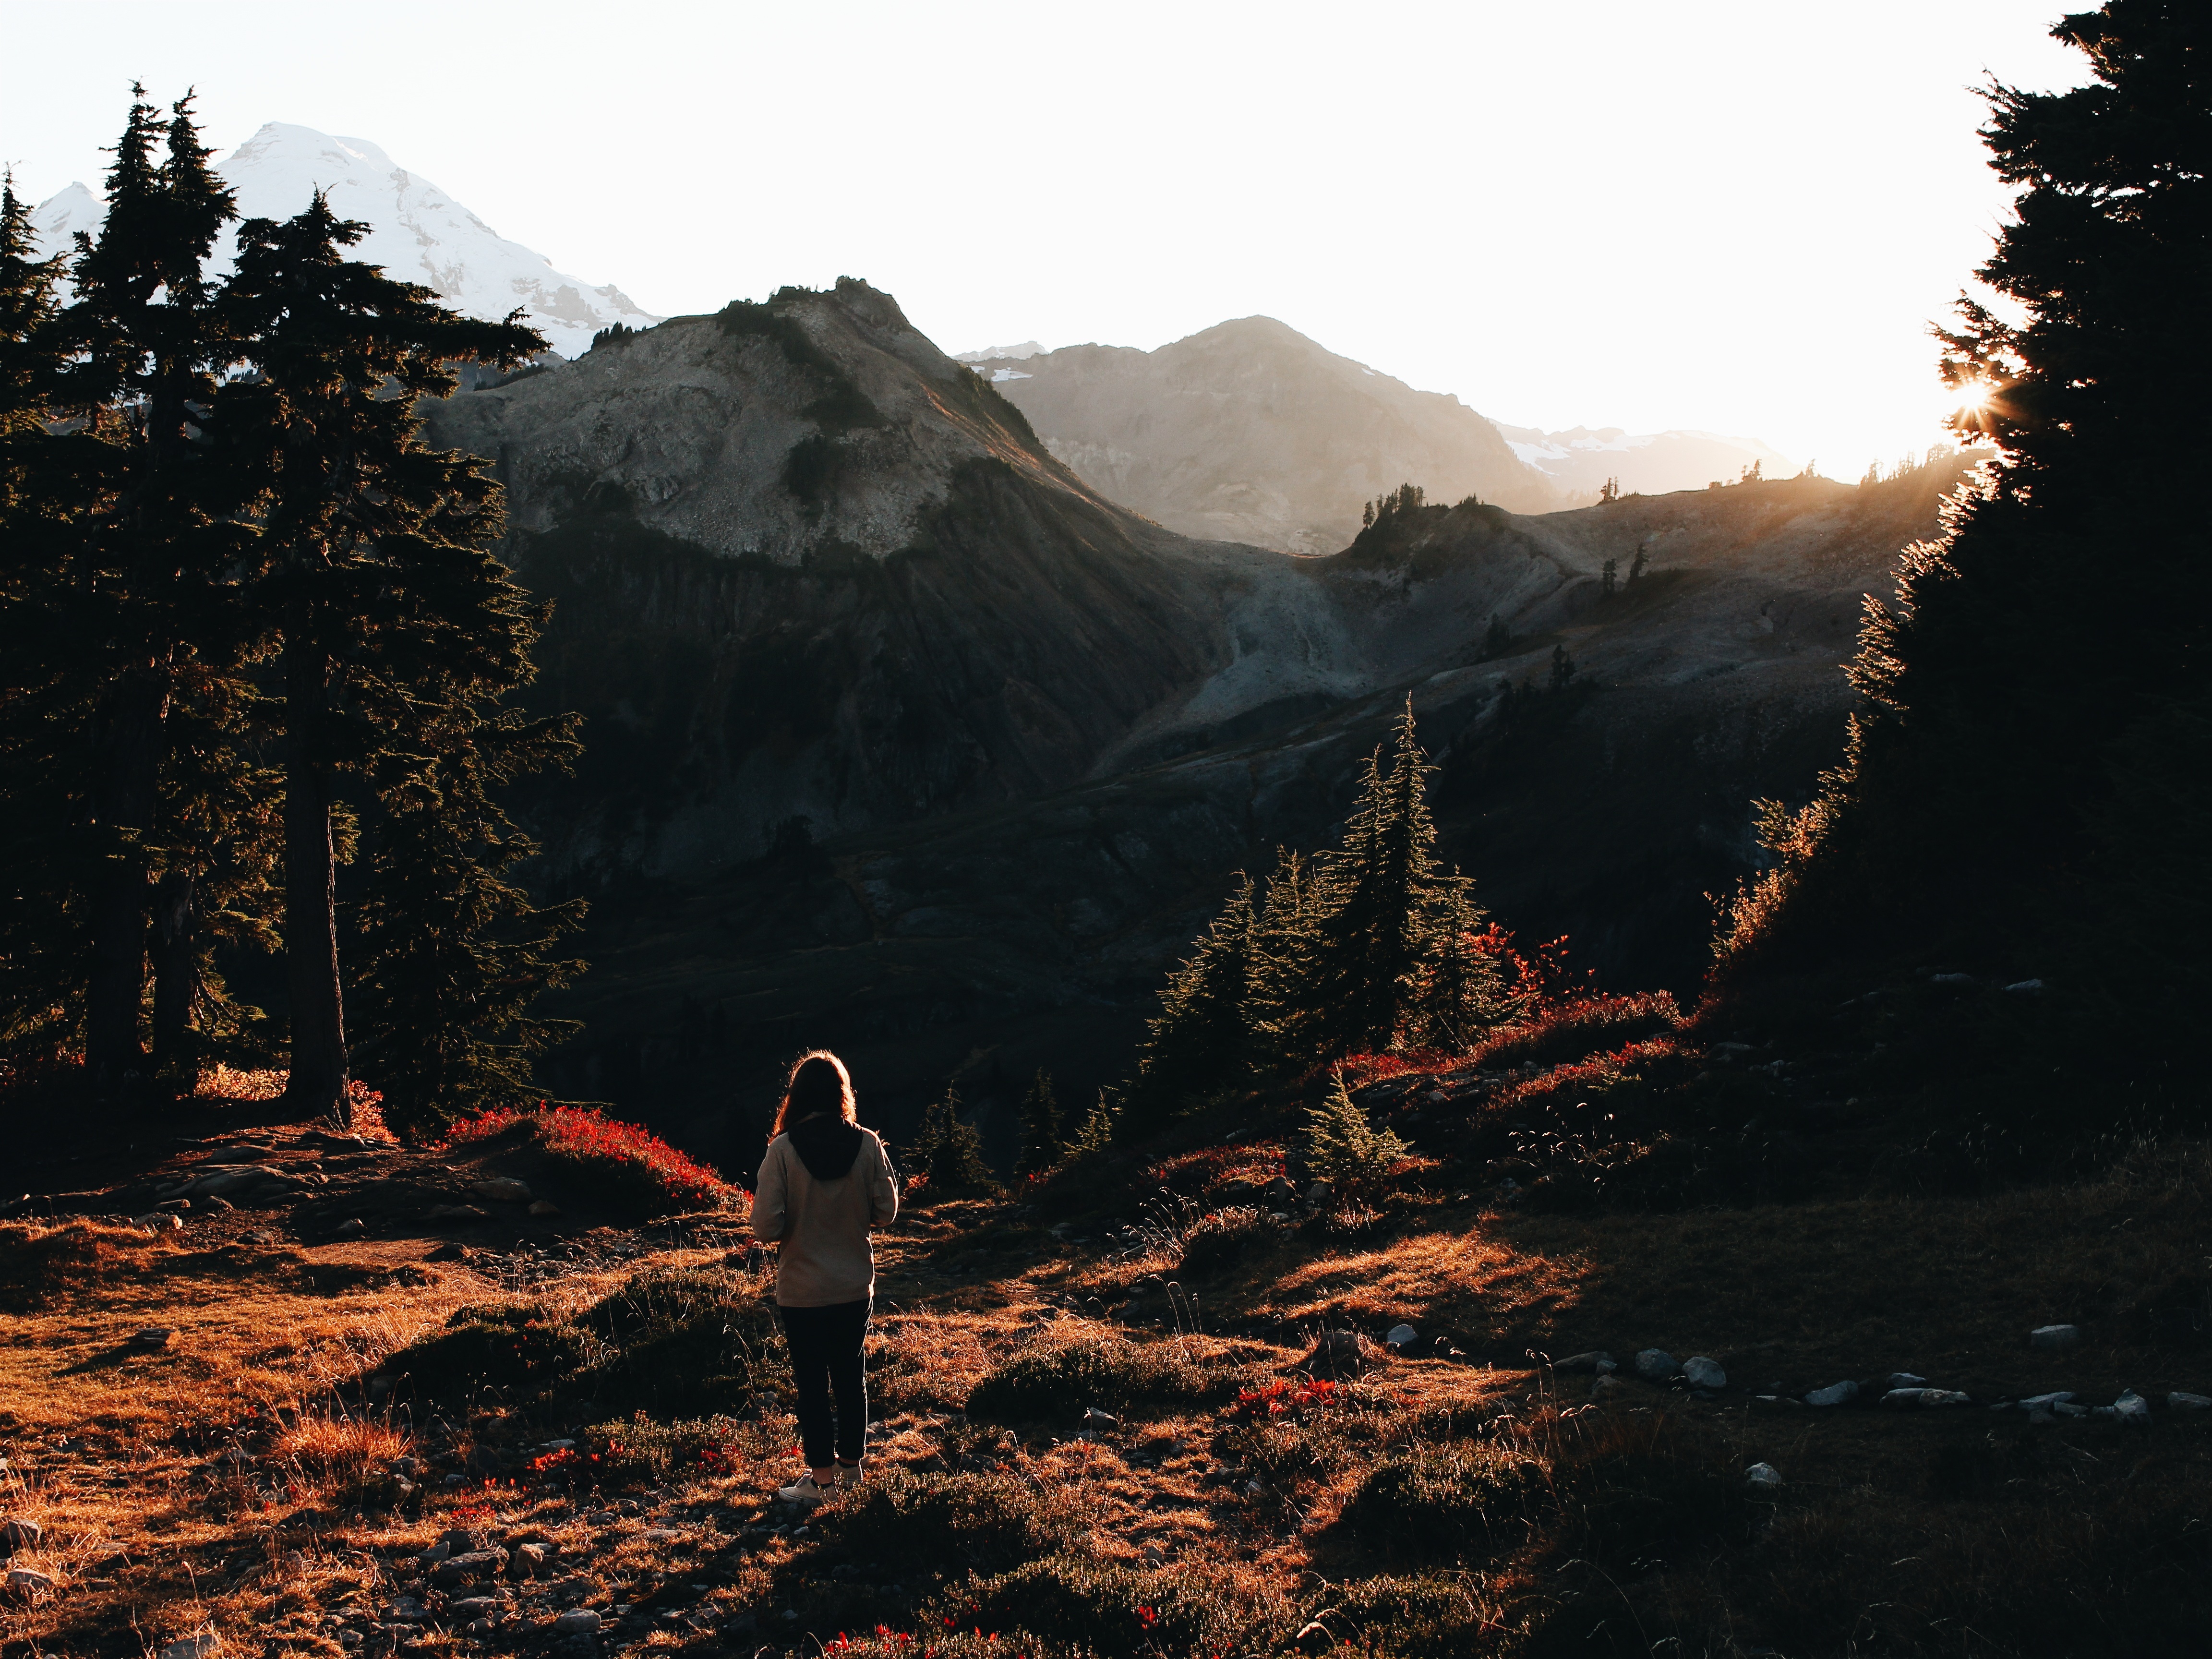
landscape, nature, rock, wilderness, mountain, snow, girl, sunshine, woman, sunrise, hiking, sunlight, morning, fall, female, evening, autumn, darkness, freedom, lifestyle, leisure, season, outdoors, mountains, vegetation, landform, atmospheric phenomenon, mountainous landforms, geological phenomenon